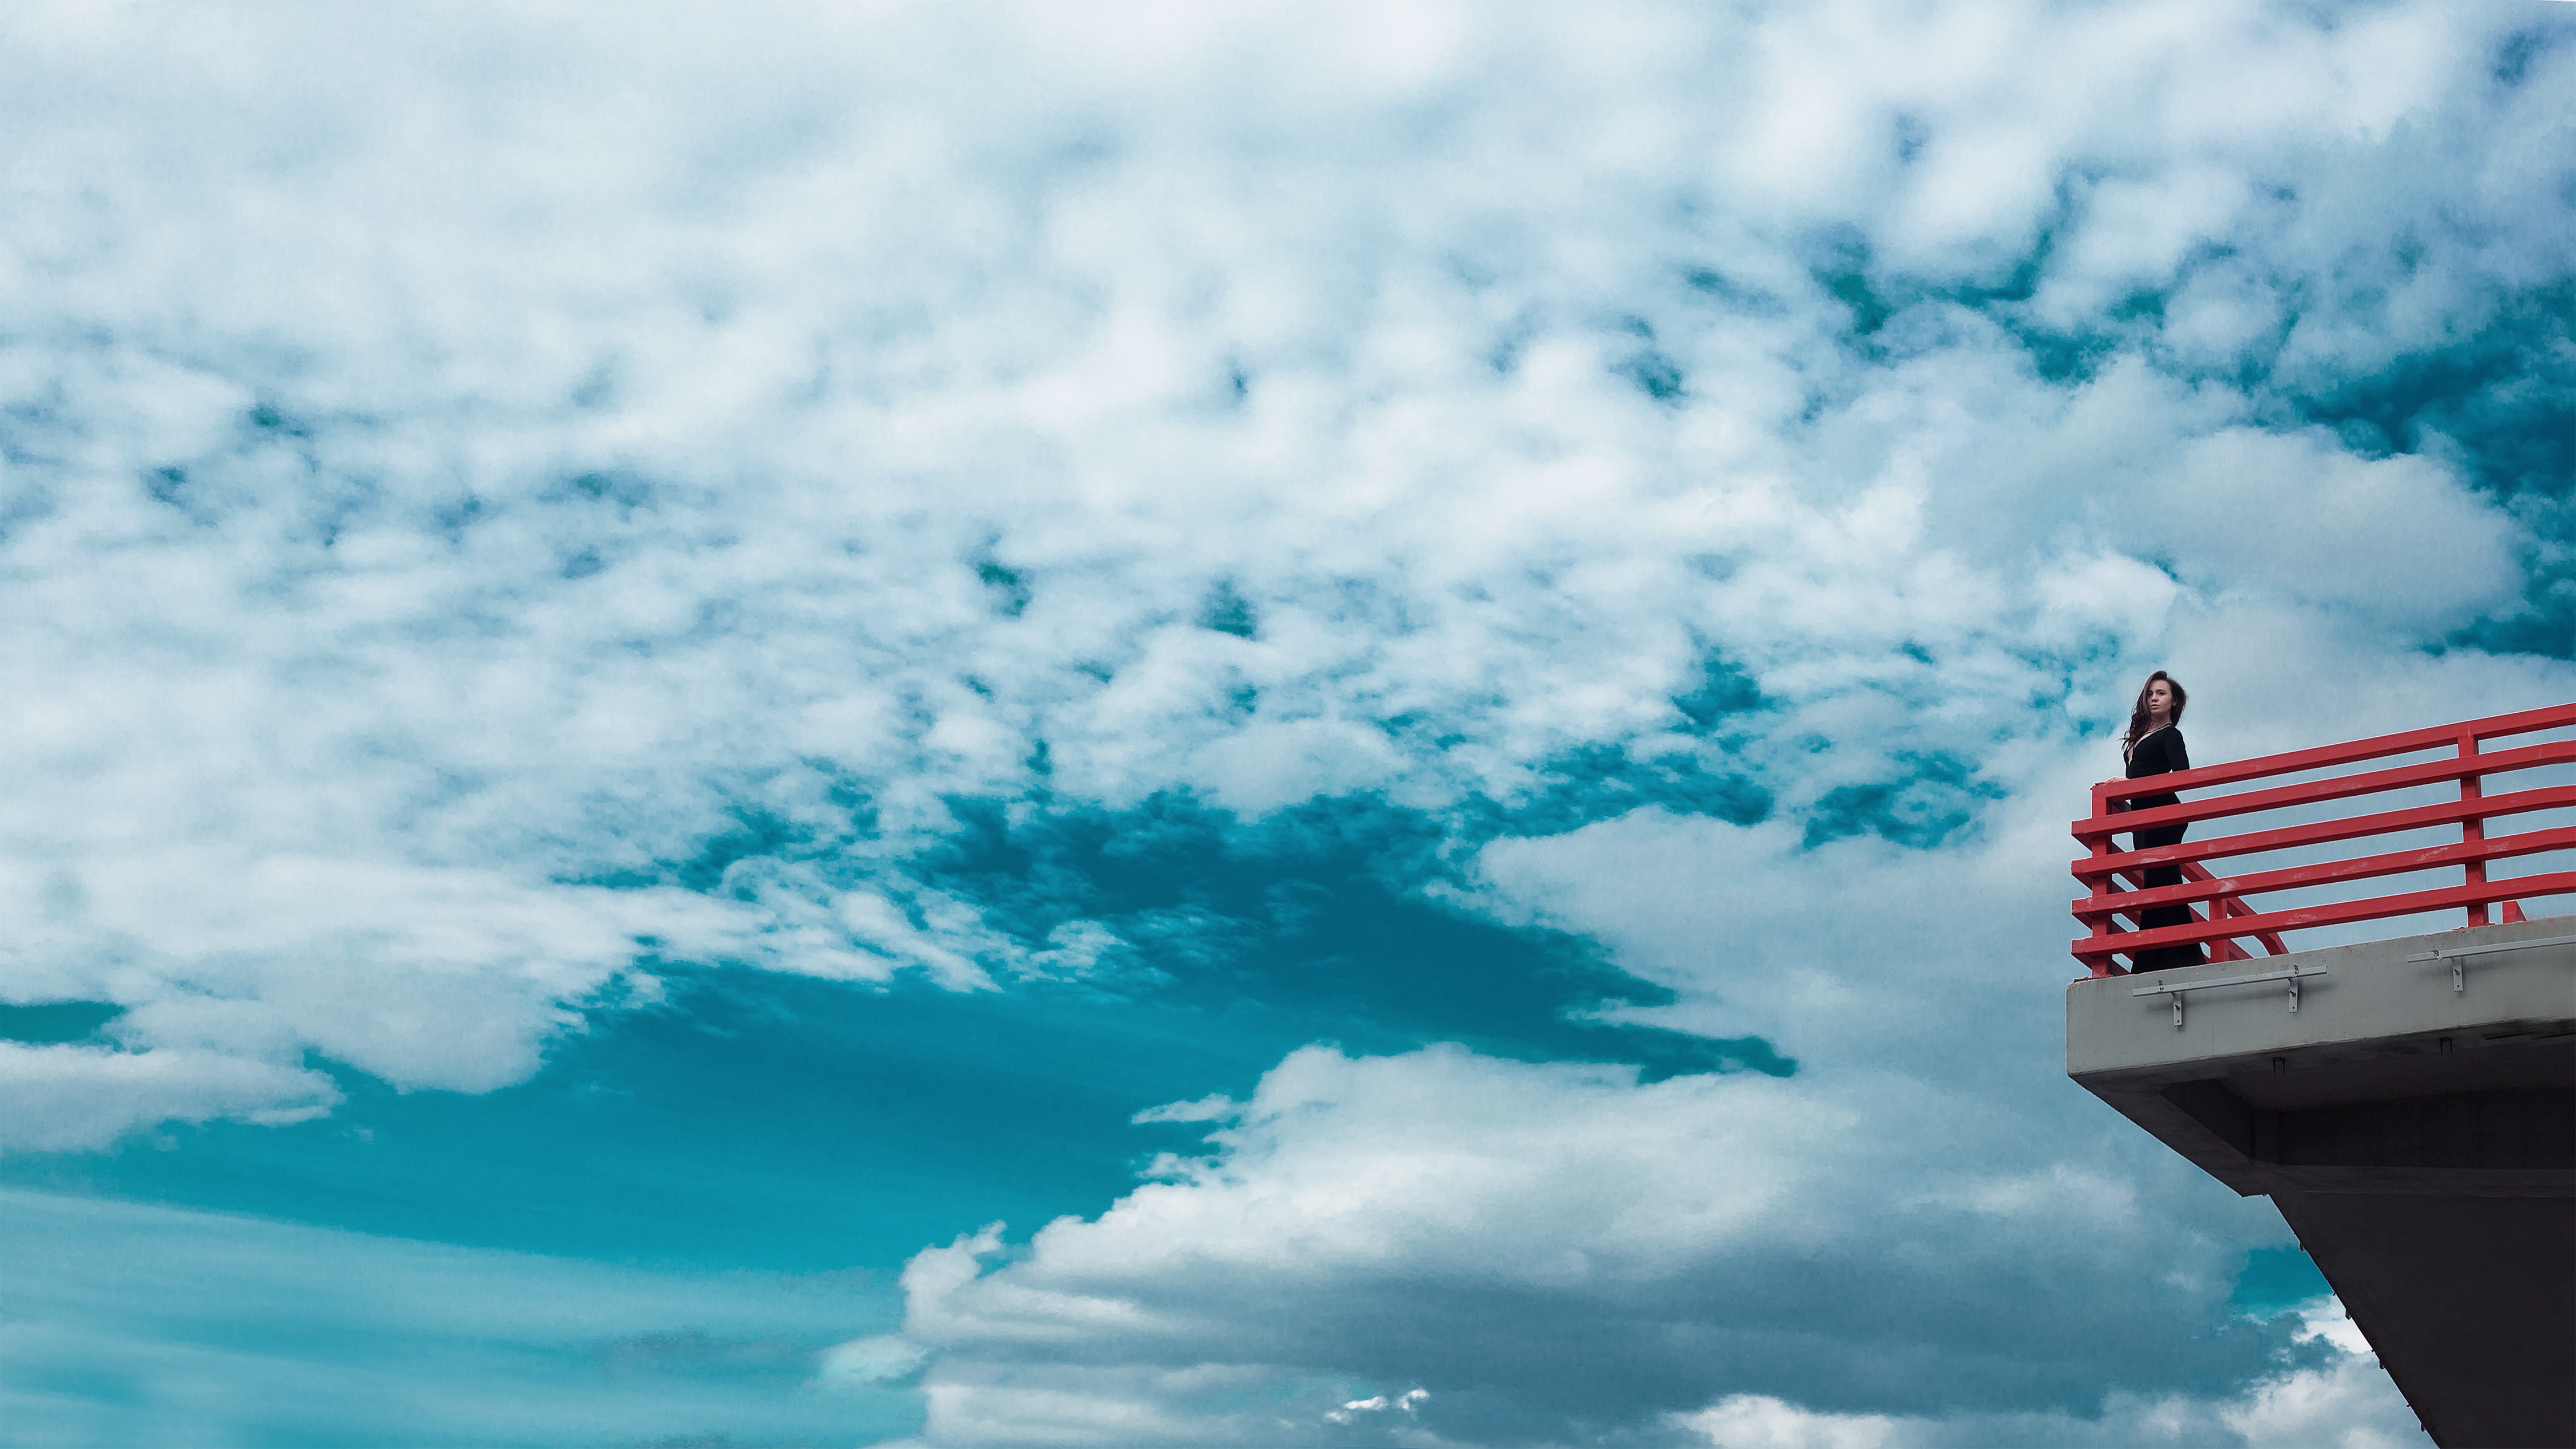
sea, horizon, cloud, sky, girl, woman, hair, bridge, sunlight, wave, view, wind, atmosphere, summer, female, model, reflection, youth, cumulus, blue, hairstyle, long hair, girls, dress, beauty, posture, photoshoot, emotions, greens, edge of the world, long black dress, meteorological phenomenon, on the bridge, atmosphere of earth